Las Vegas in the 1950s

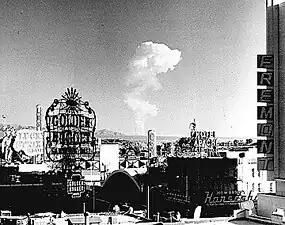
This view of downtown Las Vegas shows a mushroom cloud in the background. Scenes such as this were typical during the 1950s. From 1951 to 1962 the government conducted 100 atmospheric tests at the Nevada Test Site

Above-ground nuclear tests began at the Nevada Test Site, north of Las Vegas ( from downtown Las Vegas) on 27 January 1951. After it was shown on television on 22 April 1952, the Las Vegas town and the nation was gripped by the atomic fever and the Chamber of Commerce even brought out a calendar showing the vantage points to view the atomic sites. Atomic Cocktails, Atomic hair-dos, and Miss Atomic Blast beauty contests became popular with people in some of the casinos. Testing continued until the 1963 Test Ban Treaty came into effect and surface testing was banned and underground testing became mandatory.